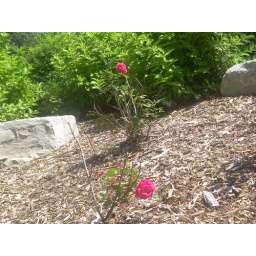
roses in door county